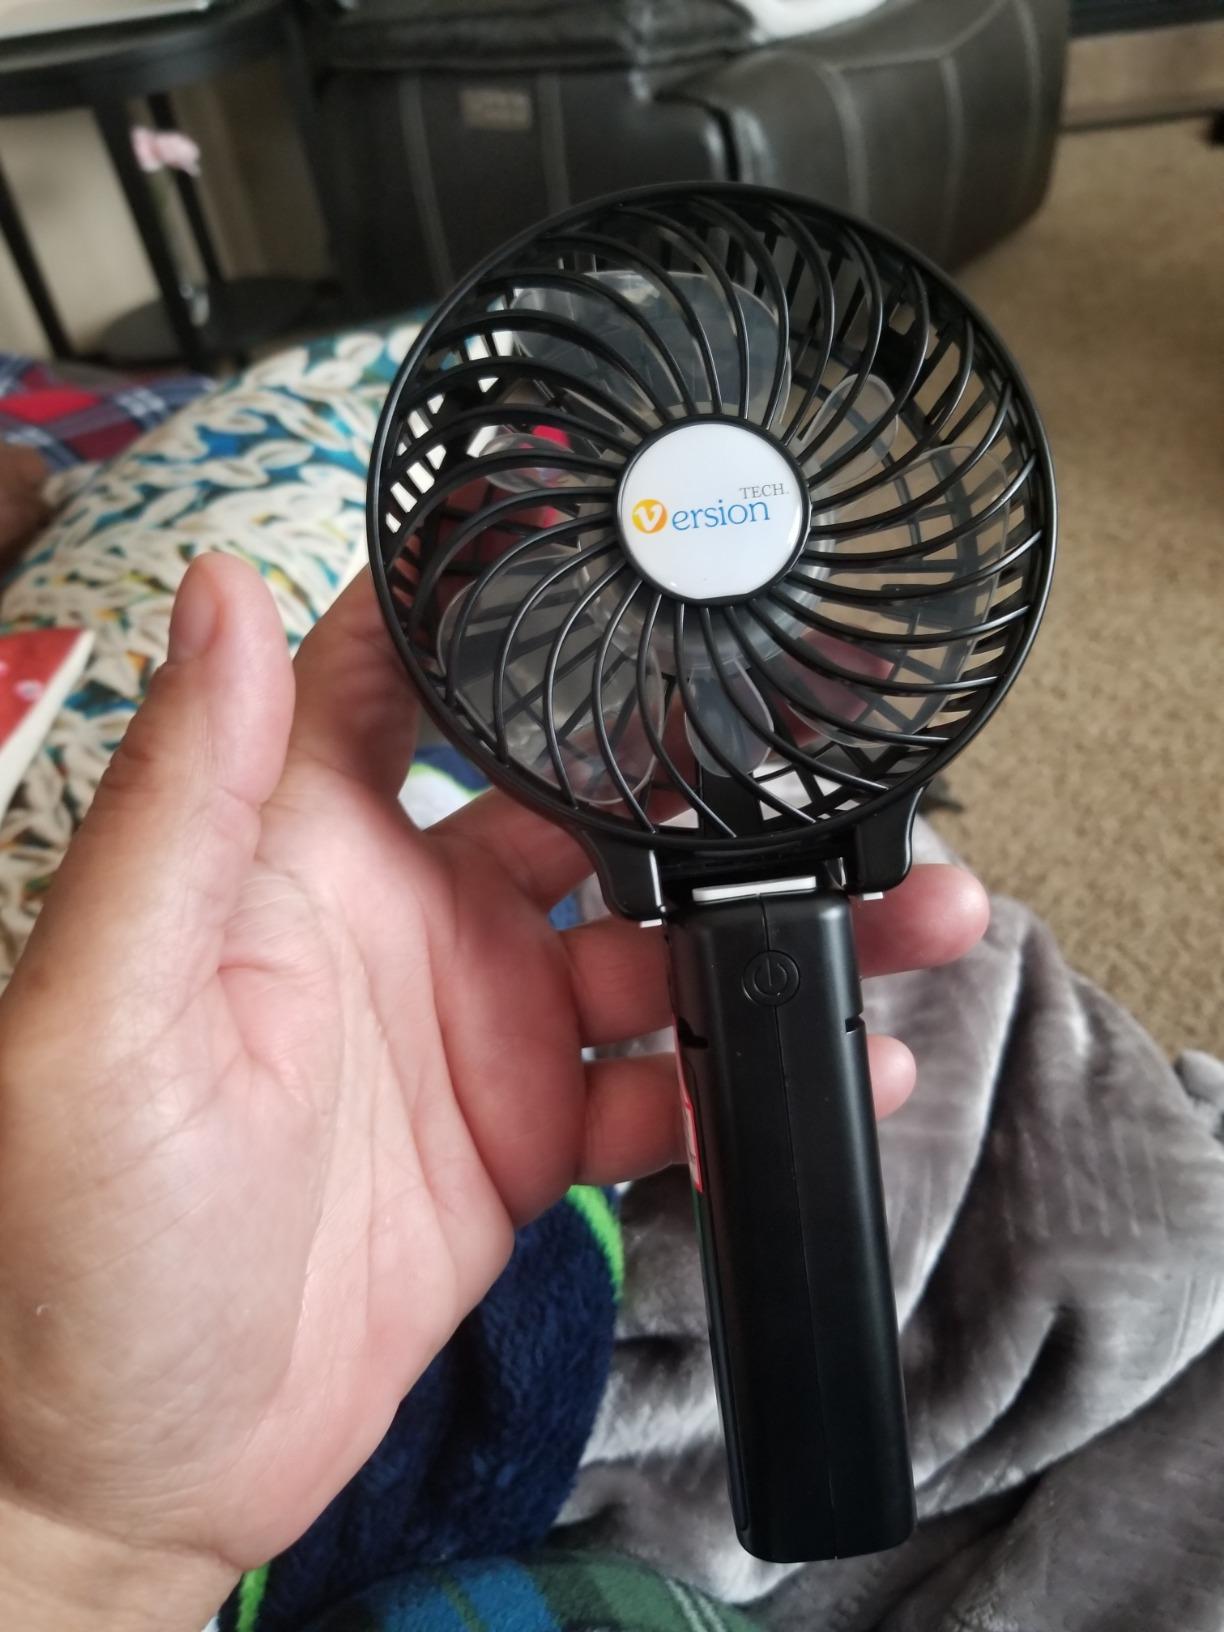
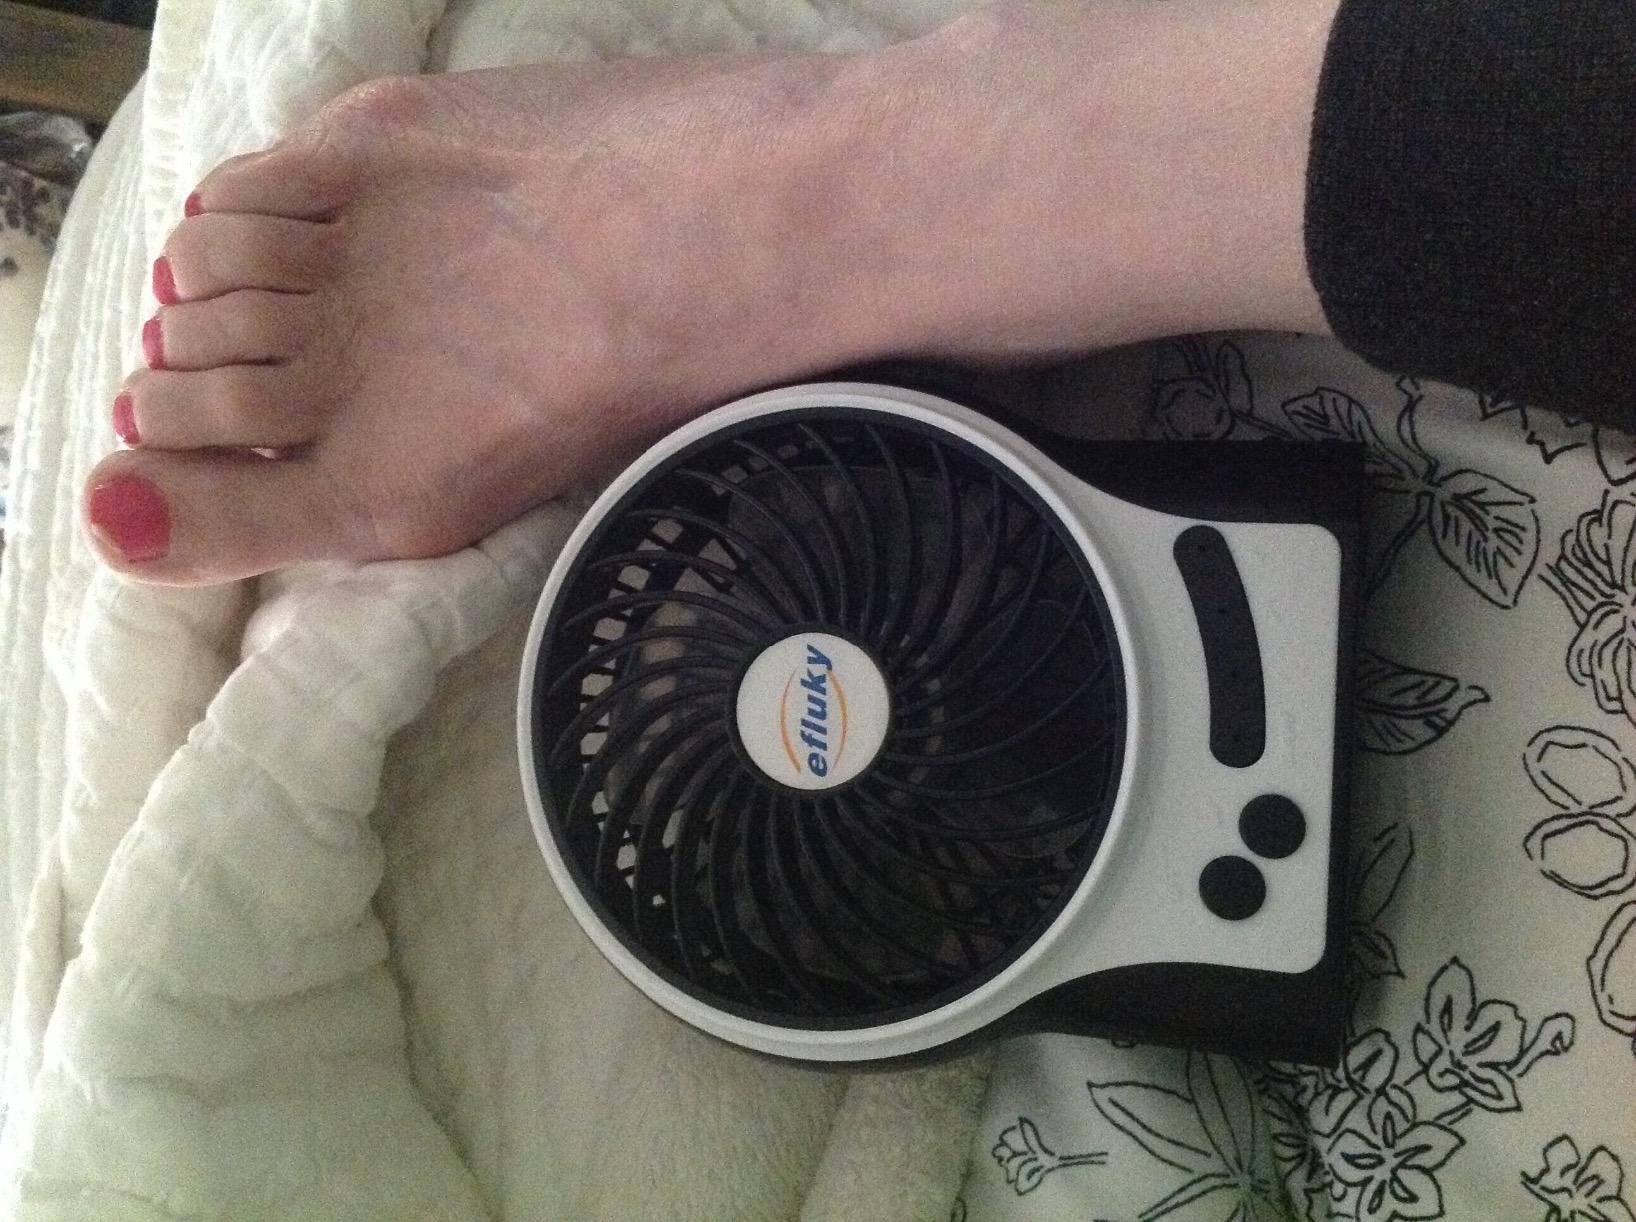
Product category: fan
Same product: no